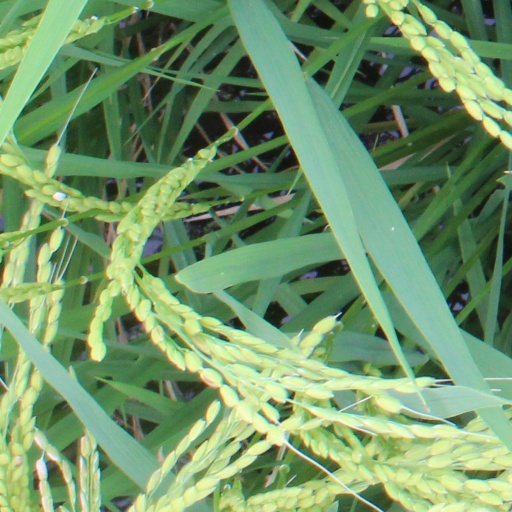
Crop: rice